British Rail Class 60

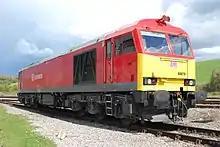
60 079 (Westerleigh, 2012)

In June 2007, EWS was acquired by DB Schenker, a wholly owned subsidiary of the German railway company, Deutsche Bahn. During September 2010, twenty of the class were offered for disposal by DB Schenker UK. Many of the locomotives marked for disposal had sustained catastrophic failures or were otherwise in a poor condition.